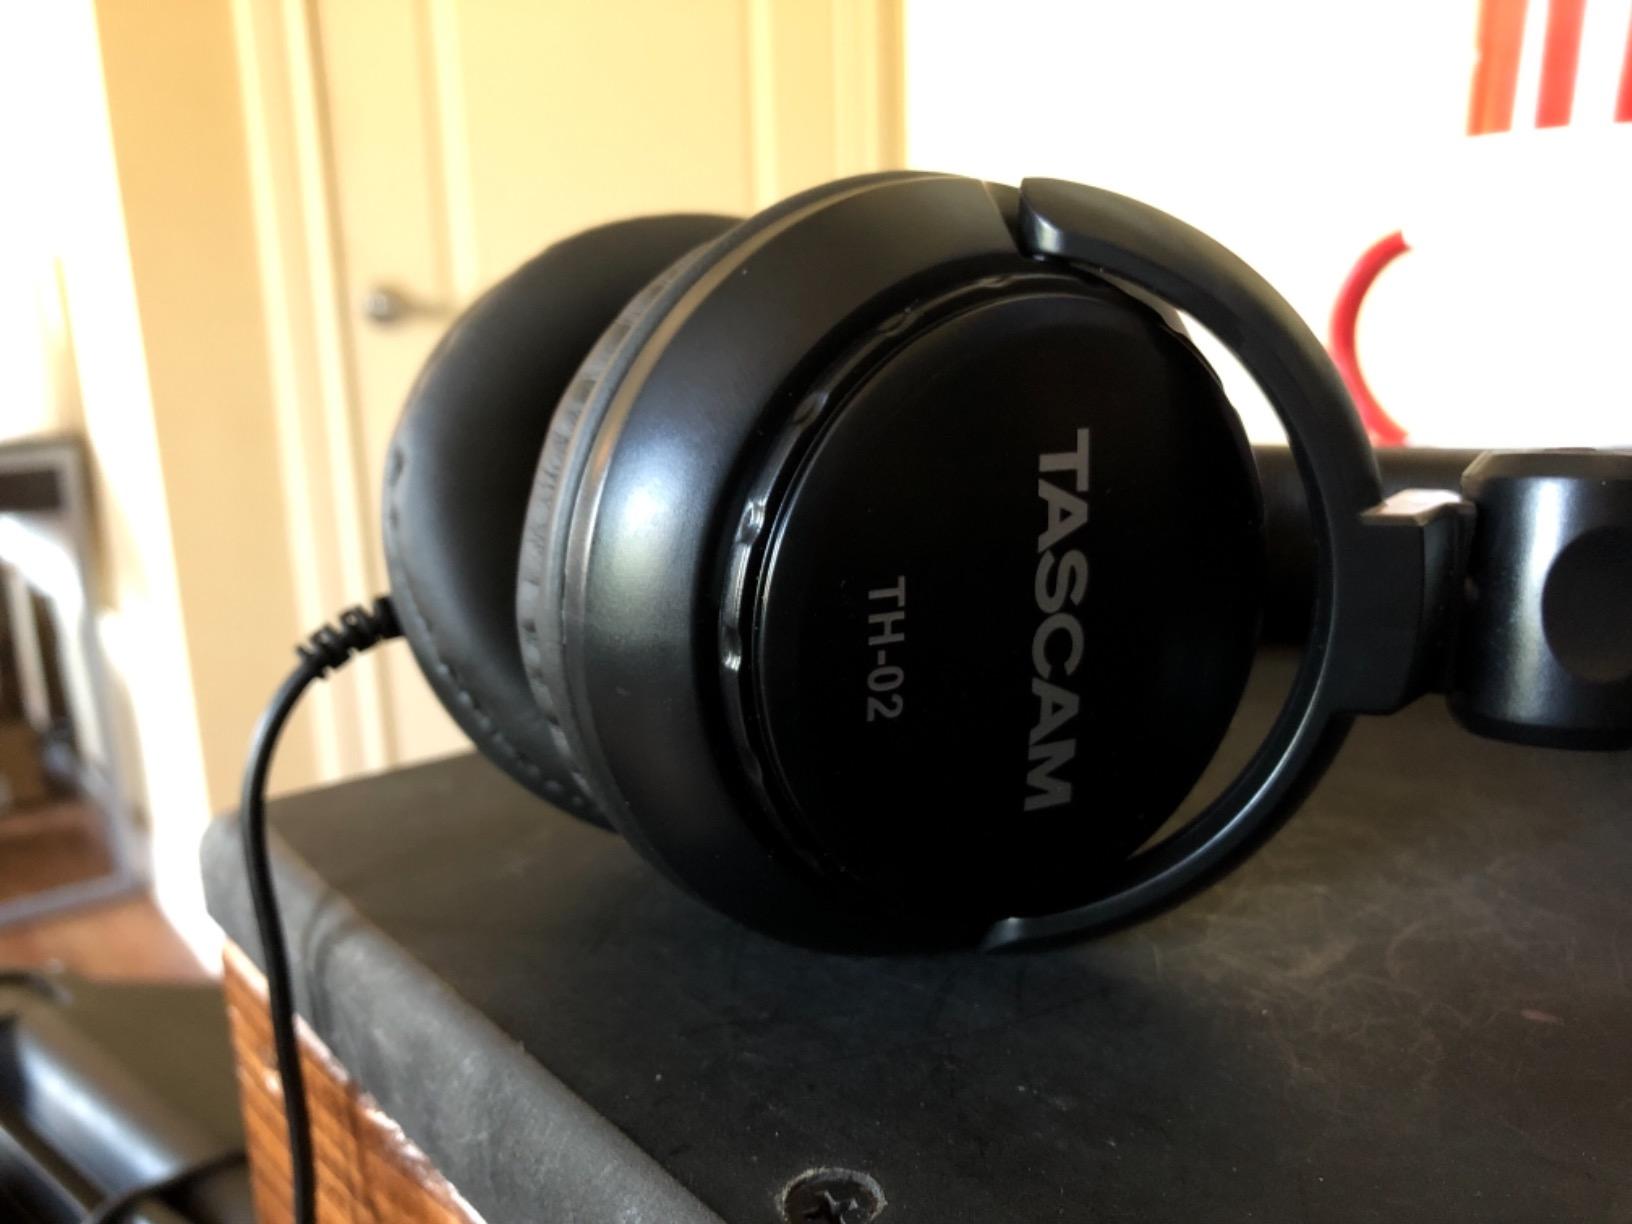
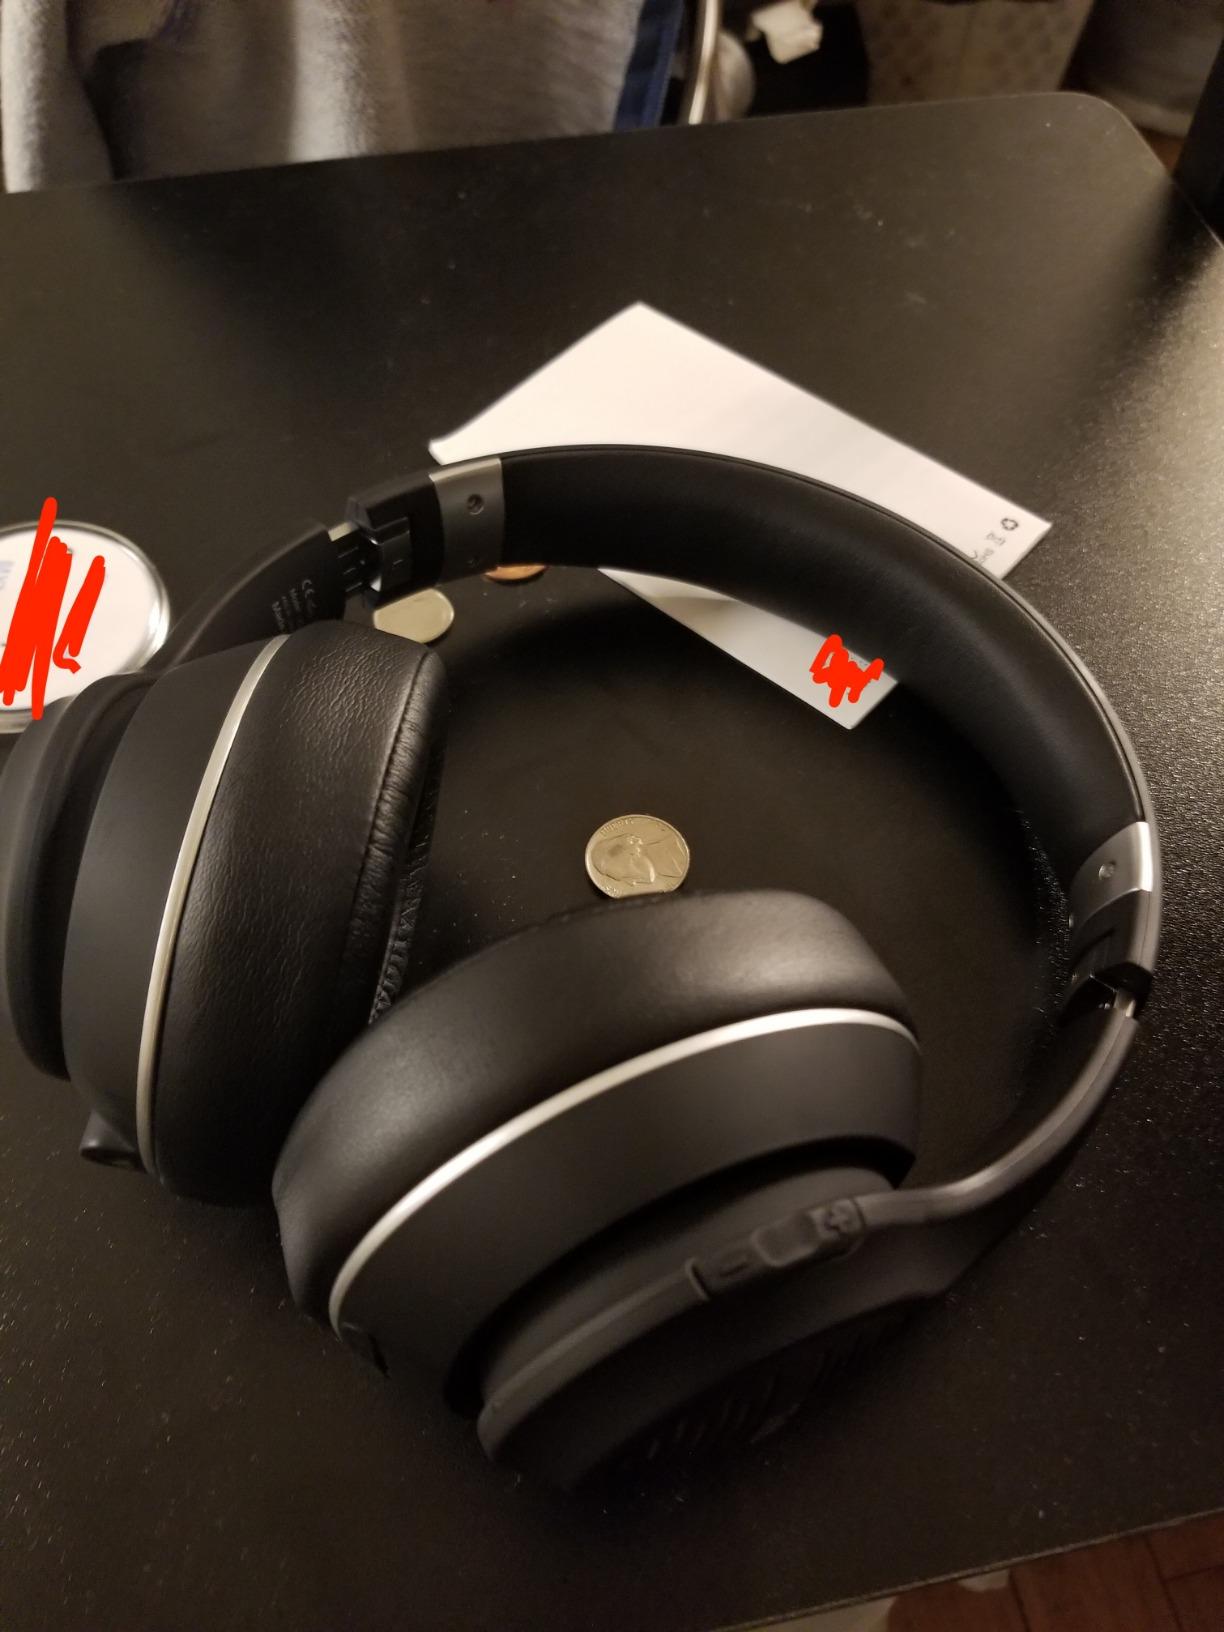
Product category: headphones
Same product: no